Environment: real
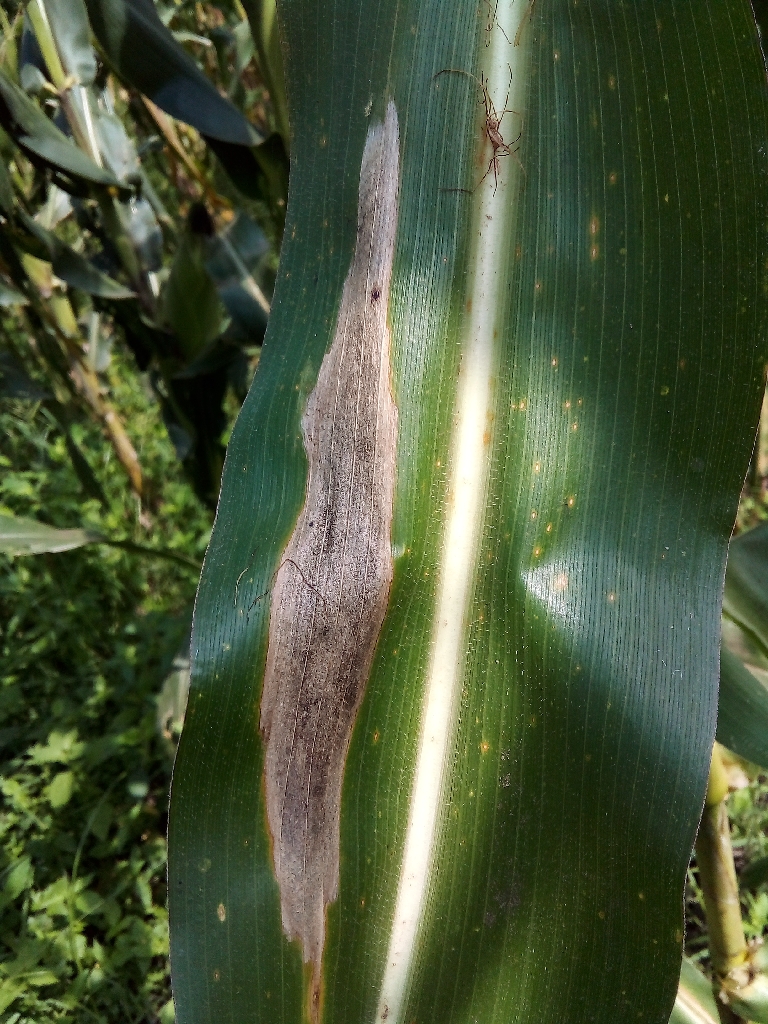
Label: northern_corn_leaf_blight